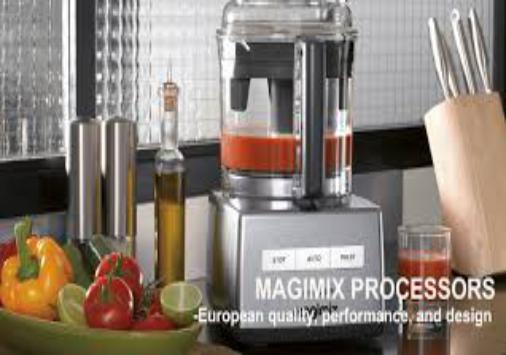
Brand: magimix
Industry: Necessities